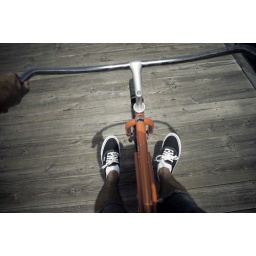
Taking a ride through a state park in Florida, with a beach cruiser. The bars on this bike where huge!